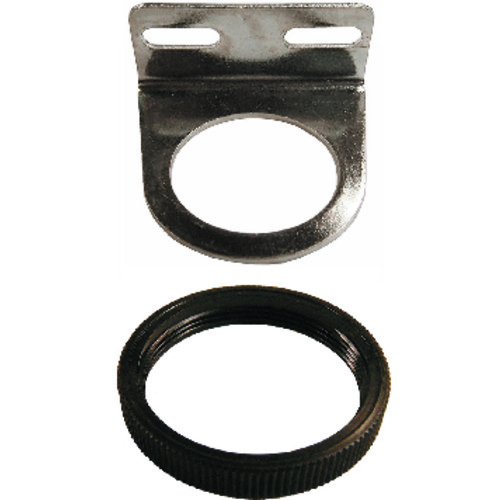
Model MR140MB - Mounting Bracket for Mini Lubricator
Item #: NV50MR140MB Brand: Coilhose Pneumatics Model #: MR140MB Product Specifications Type Mounting Bracket and Panel Nut Model No MR140MB For Use With Mini Lubricator
Brand: ET02 New 2021
Category: Hardware > Hardware Accessories > Tool Storage & Organization > Garden Hose Storage